Jocelyn Brown (landscape architect)

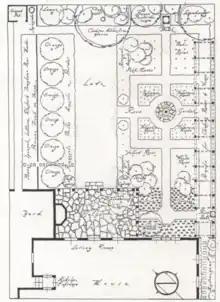
Her design of March 1942 from The Home magazine

In 1939 she began to write about garden design for the quarterly design magazine, The Home. She would illustrate her articles with plans and sketches. She was a regular contributor until the magazine ceased publication in 1942. Her designs were for suburban residences where neo-Tudor was the fashion. She was a fan of arts and crafts follower Gertrude Jekyll, who saw the garden and the house as complementary designs. Brown's designs would feature rockeries, mixed borders and vistas away from the house with silver foliage and classis Edwardian flowering plants near the home. She was not a fan of native species although they were included if not featured.